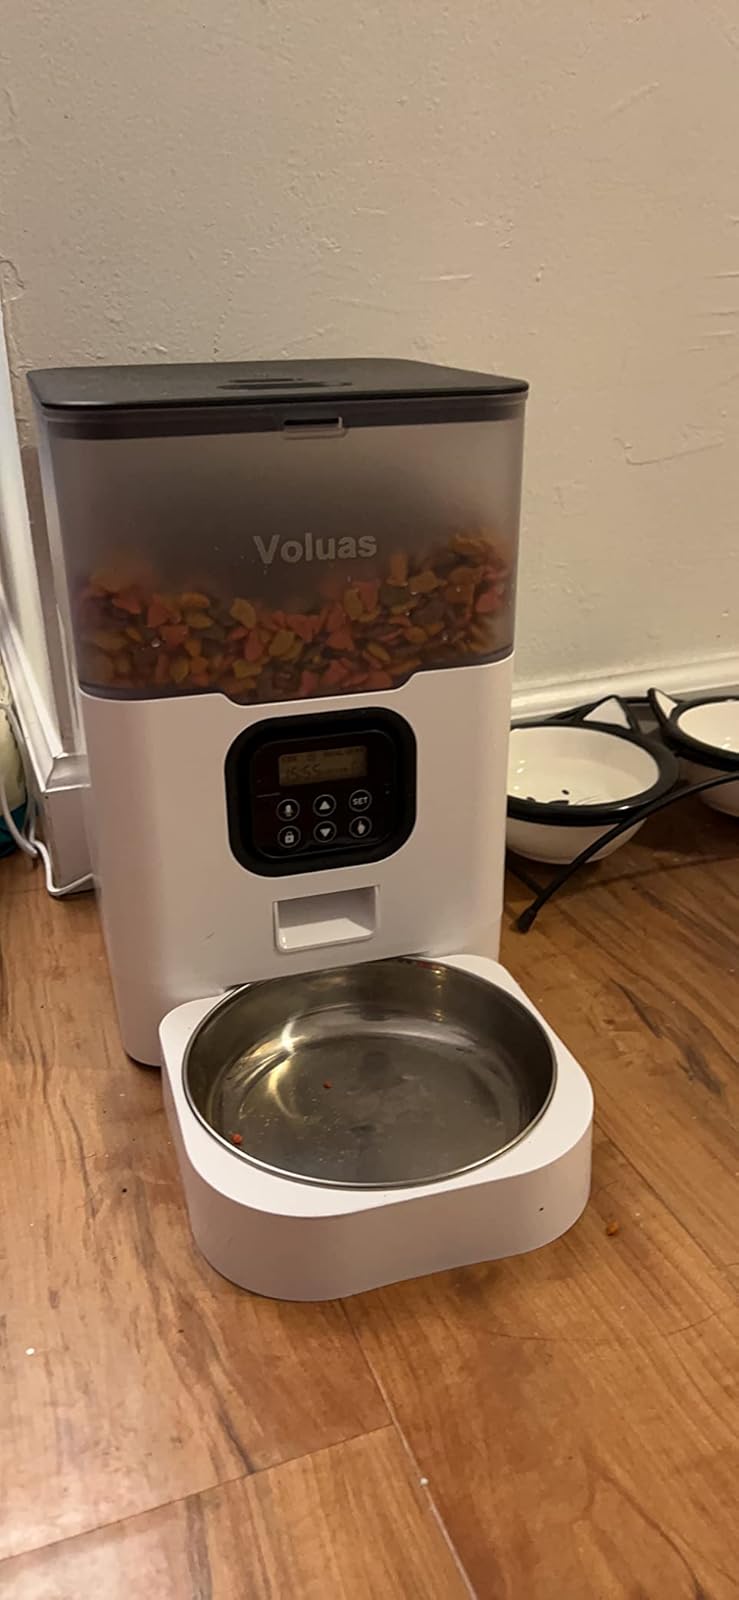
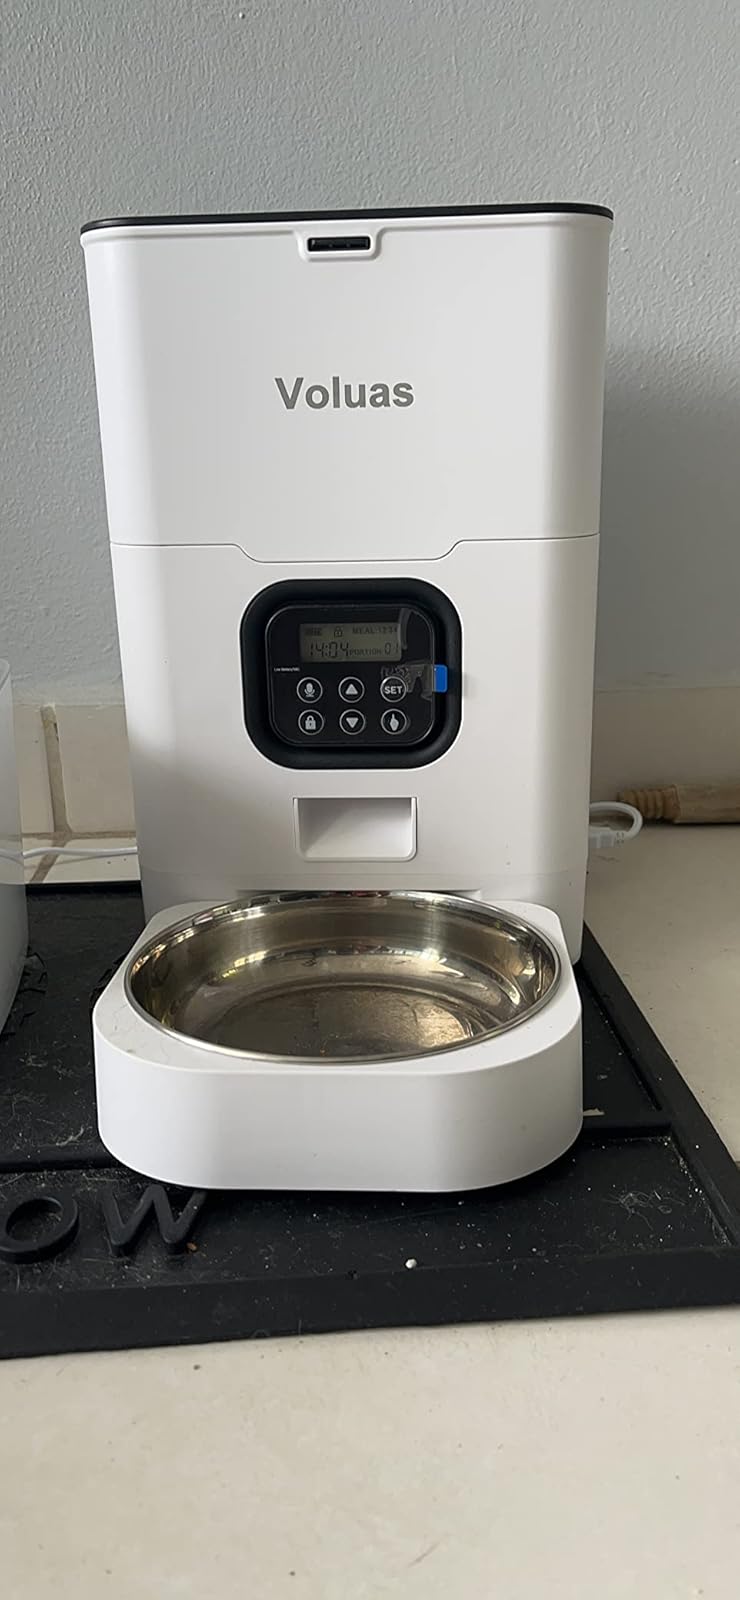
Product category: items_feeder
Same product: no